Ashbrook (crater)

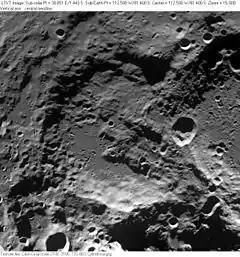
Clementine mosaic

Ashbrook is a large lunar impact crater that is located in the vicinity of the south pole on the far side of the Moon, and so cannot be viewed directly from the Earth. The eastern face of the crater has been overlain by the similar-sized Drygalski, and more than half the interior floor of Ashbrook is covered by the outer ramparts and ejecta of Drygalski. To the northwest is the walled plain Zeeman.